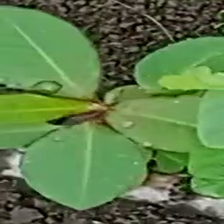
Weed species: Moti_dudhi(Euphorbia_geneculata_L)